Car classification

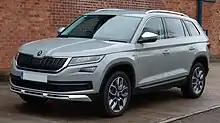
Skoda Kodiaq

A supercar – also called an exotic car – is a loosely defined description of certain high-performance sportscars. Since the 1990s or 2000s, the term "hypercar" has come into use for the highest-performing supercars.